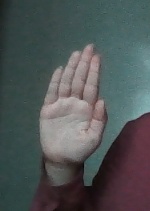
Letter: seen